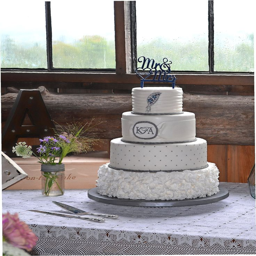
white and silver wedding cake .